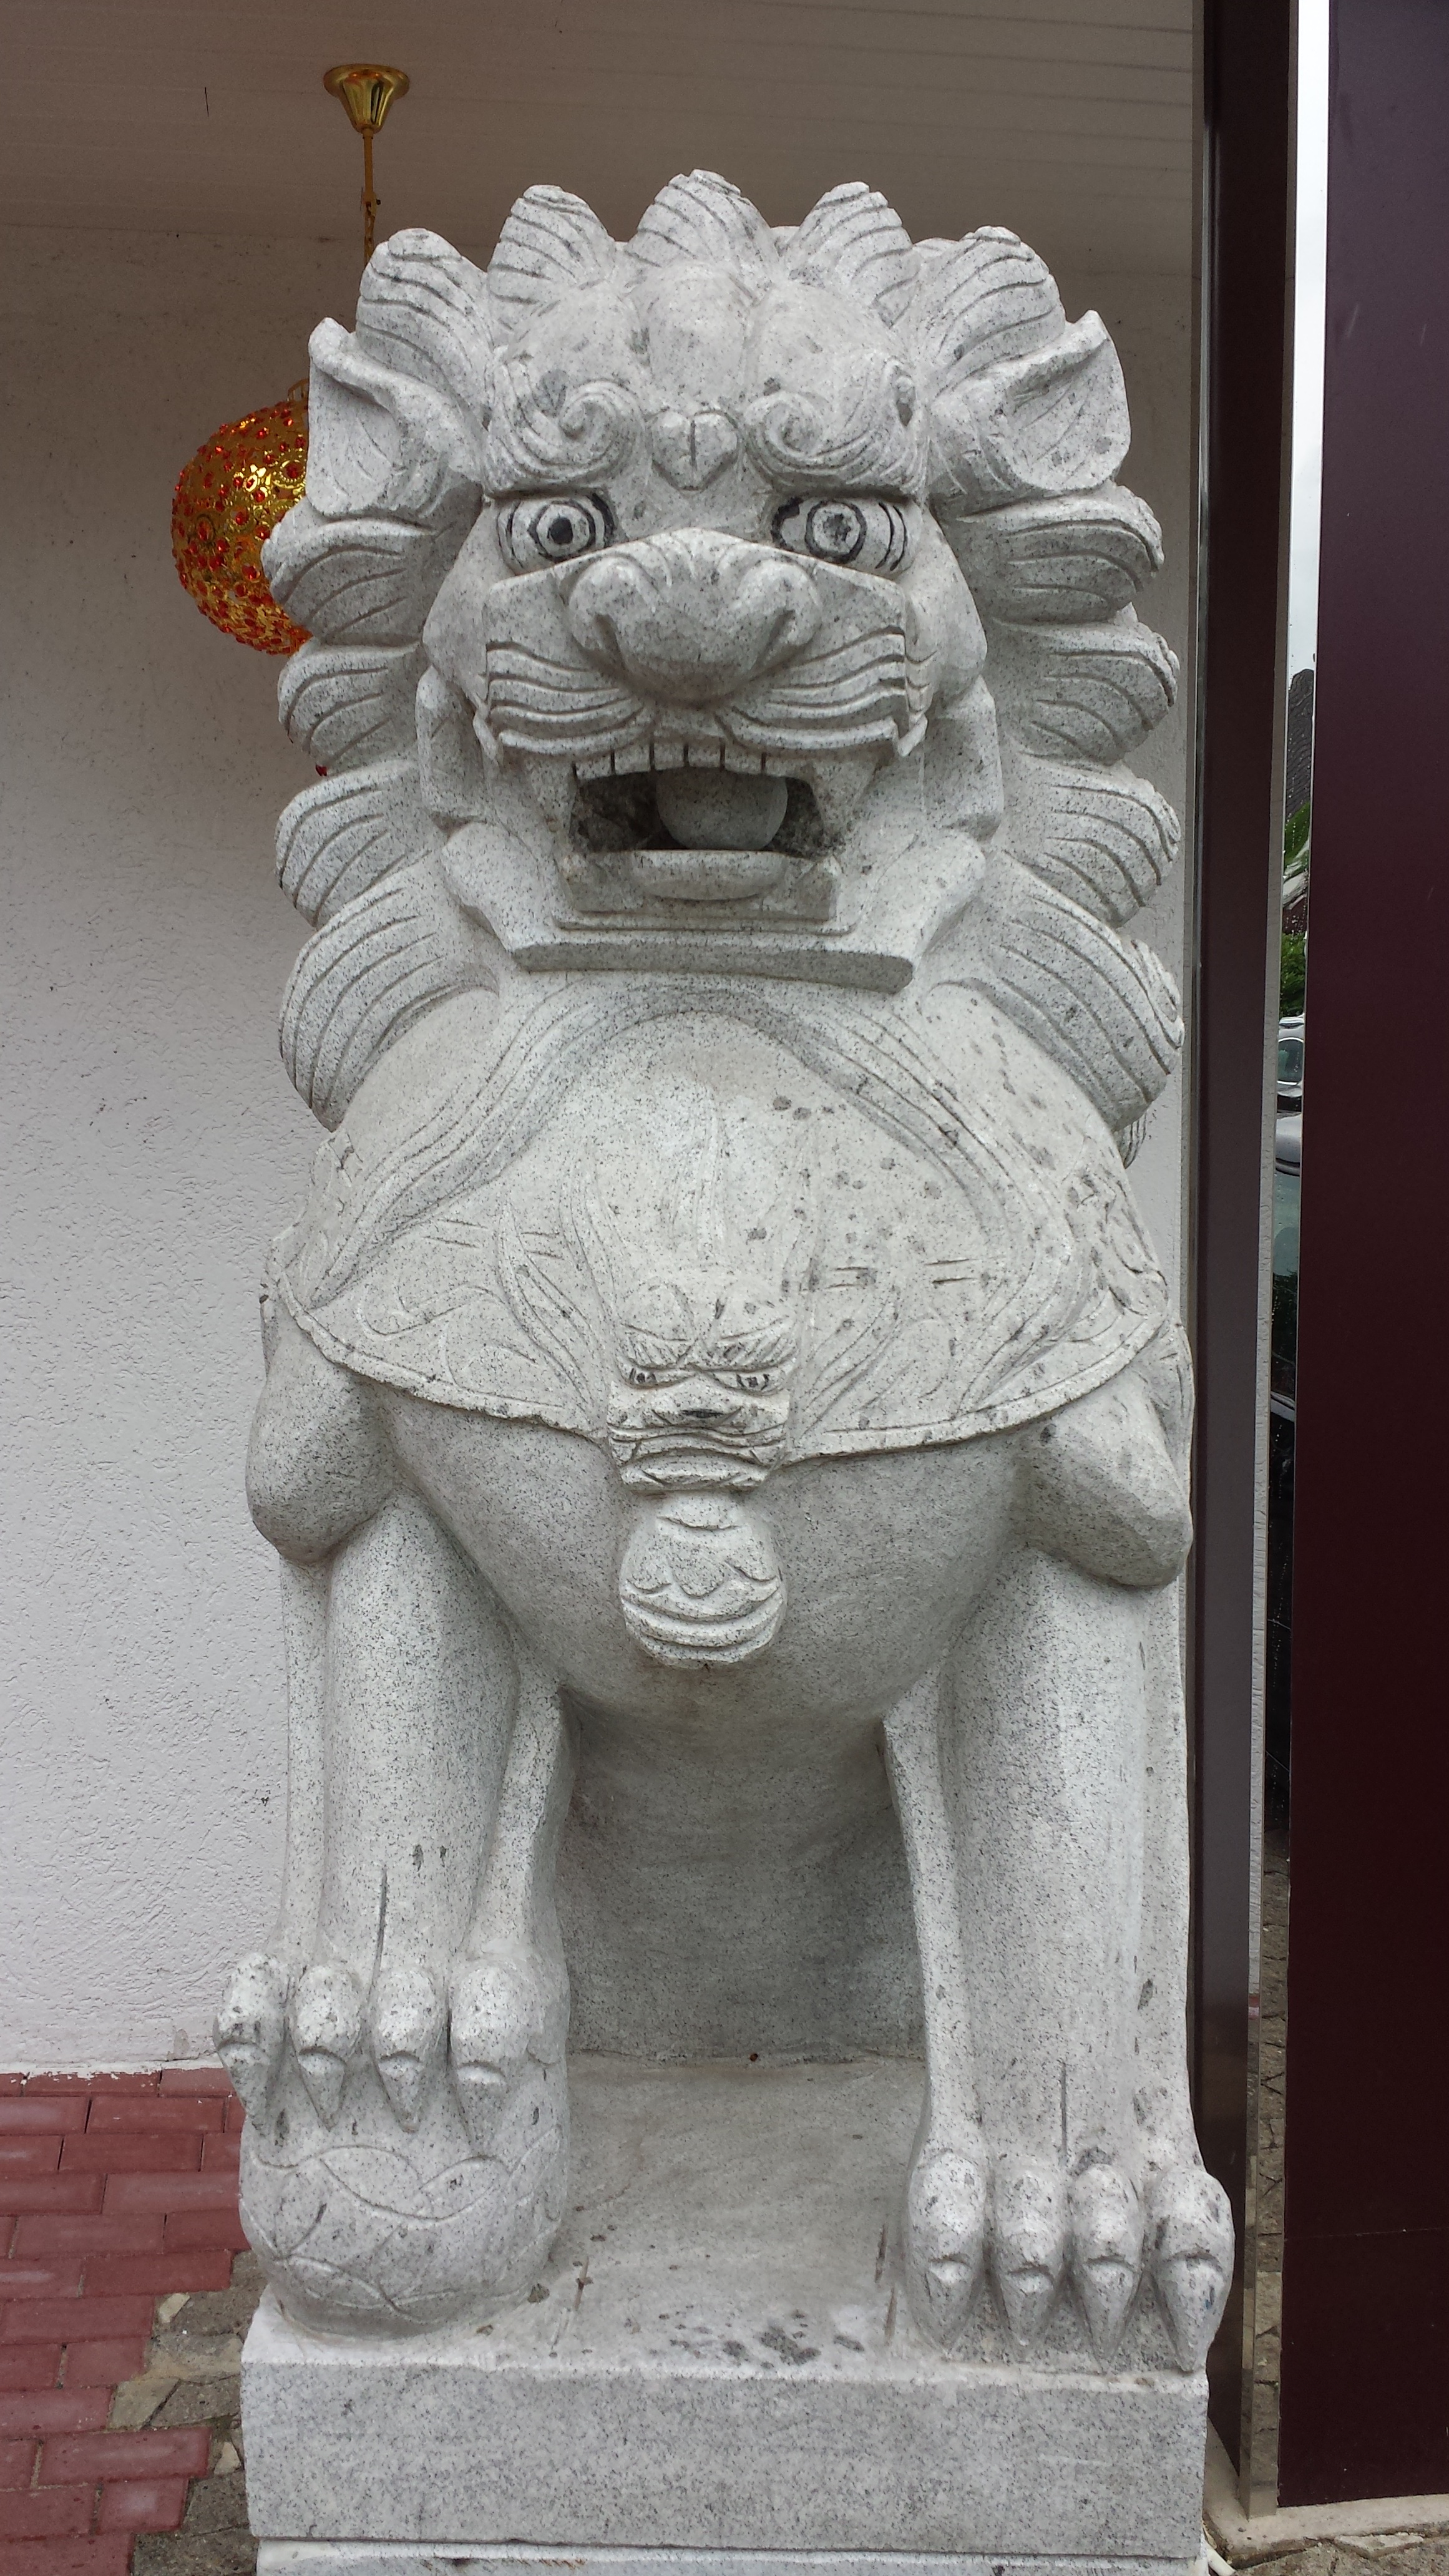
restaurant, stone, monument, statue, chinese, symbol, lion, gargoyle, sculpture, art, figure, temple, dragon, carving, stone carving, ancient history